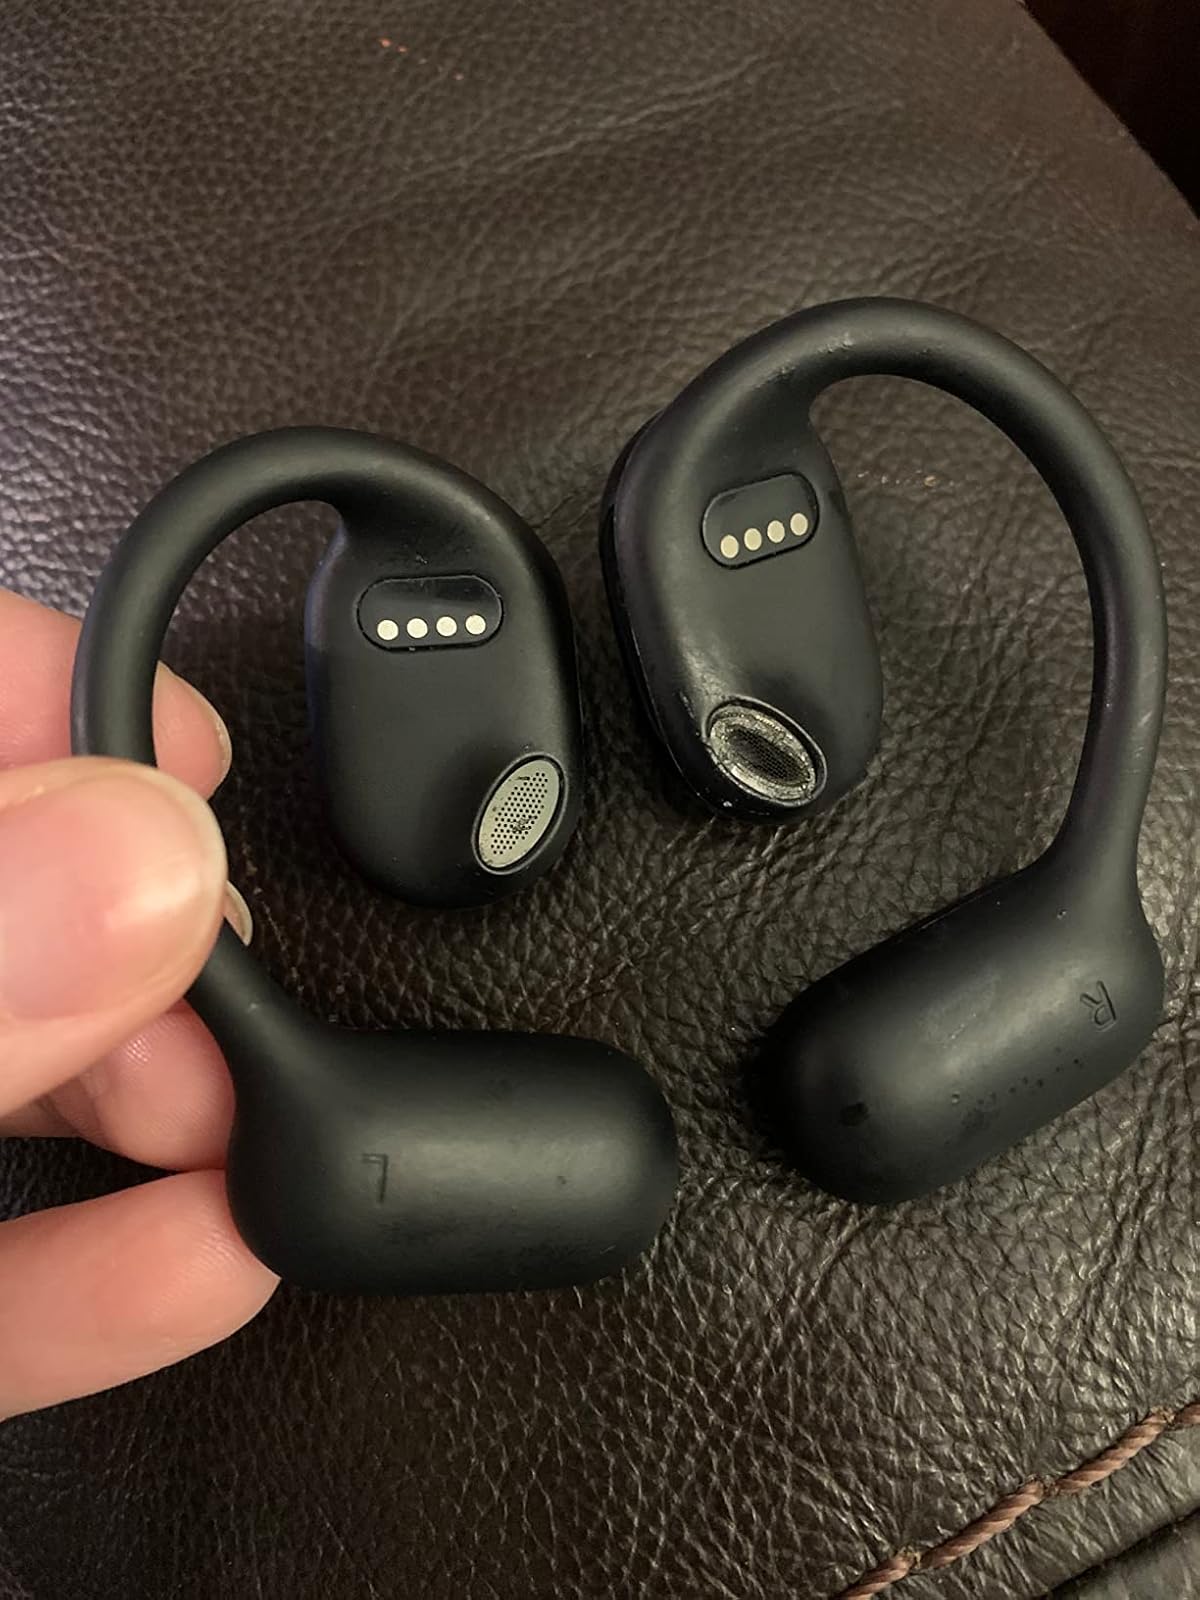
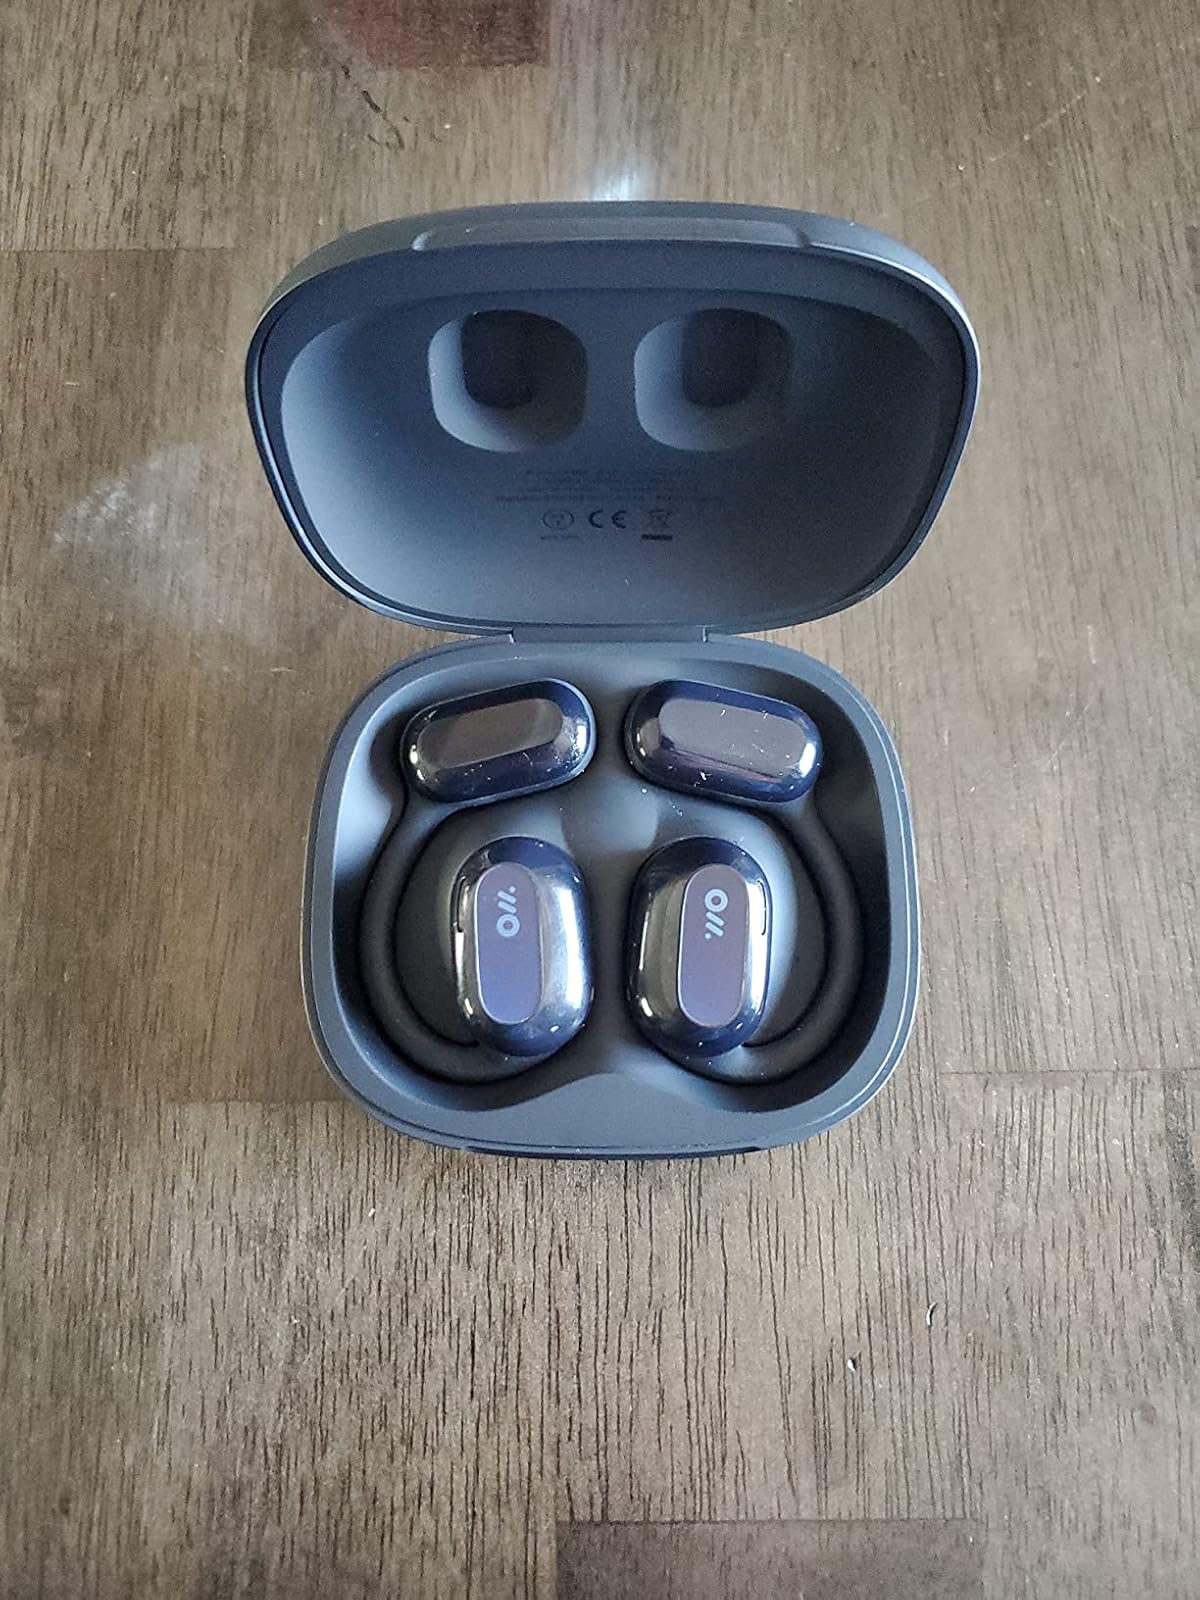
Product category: earbuds
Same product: yes